Jamie Nelson

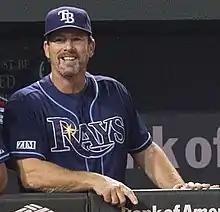
Nelson with the Tampa Bay Rays in 2014

James Victor Nelson (born September 5, 1959) is an American former professional baseball player. Nelson played in Major League Baseball (MLB) for the Seattle Mariners during the 1983 season. In 40 games, Nelson had 21 hits in 96 at-bats with five RBIs. He was a catcher and batted and threw right-handed.